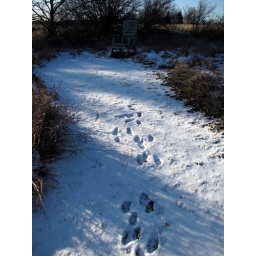
The dog or coyote changed his mind about sitting in my chair on the knoll.  ;-)